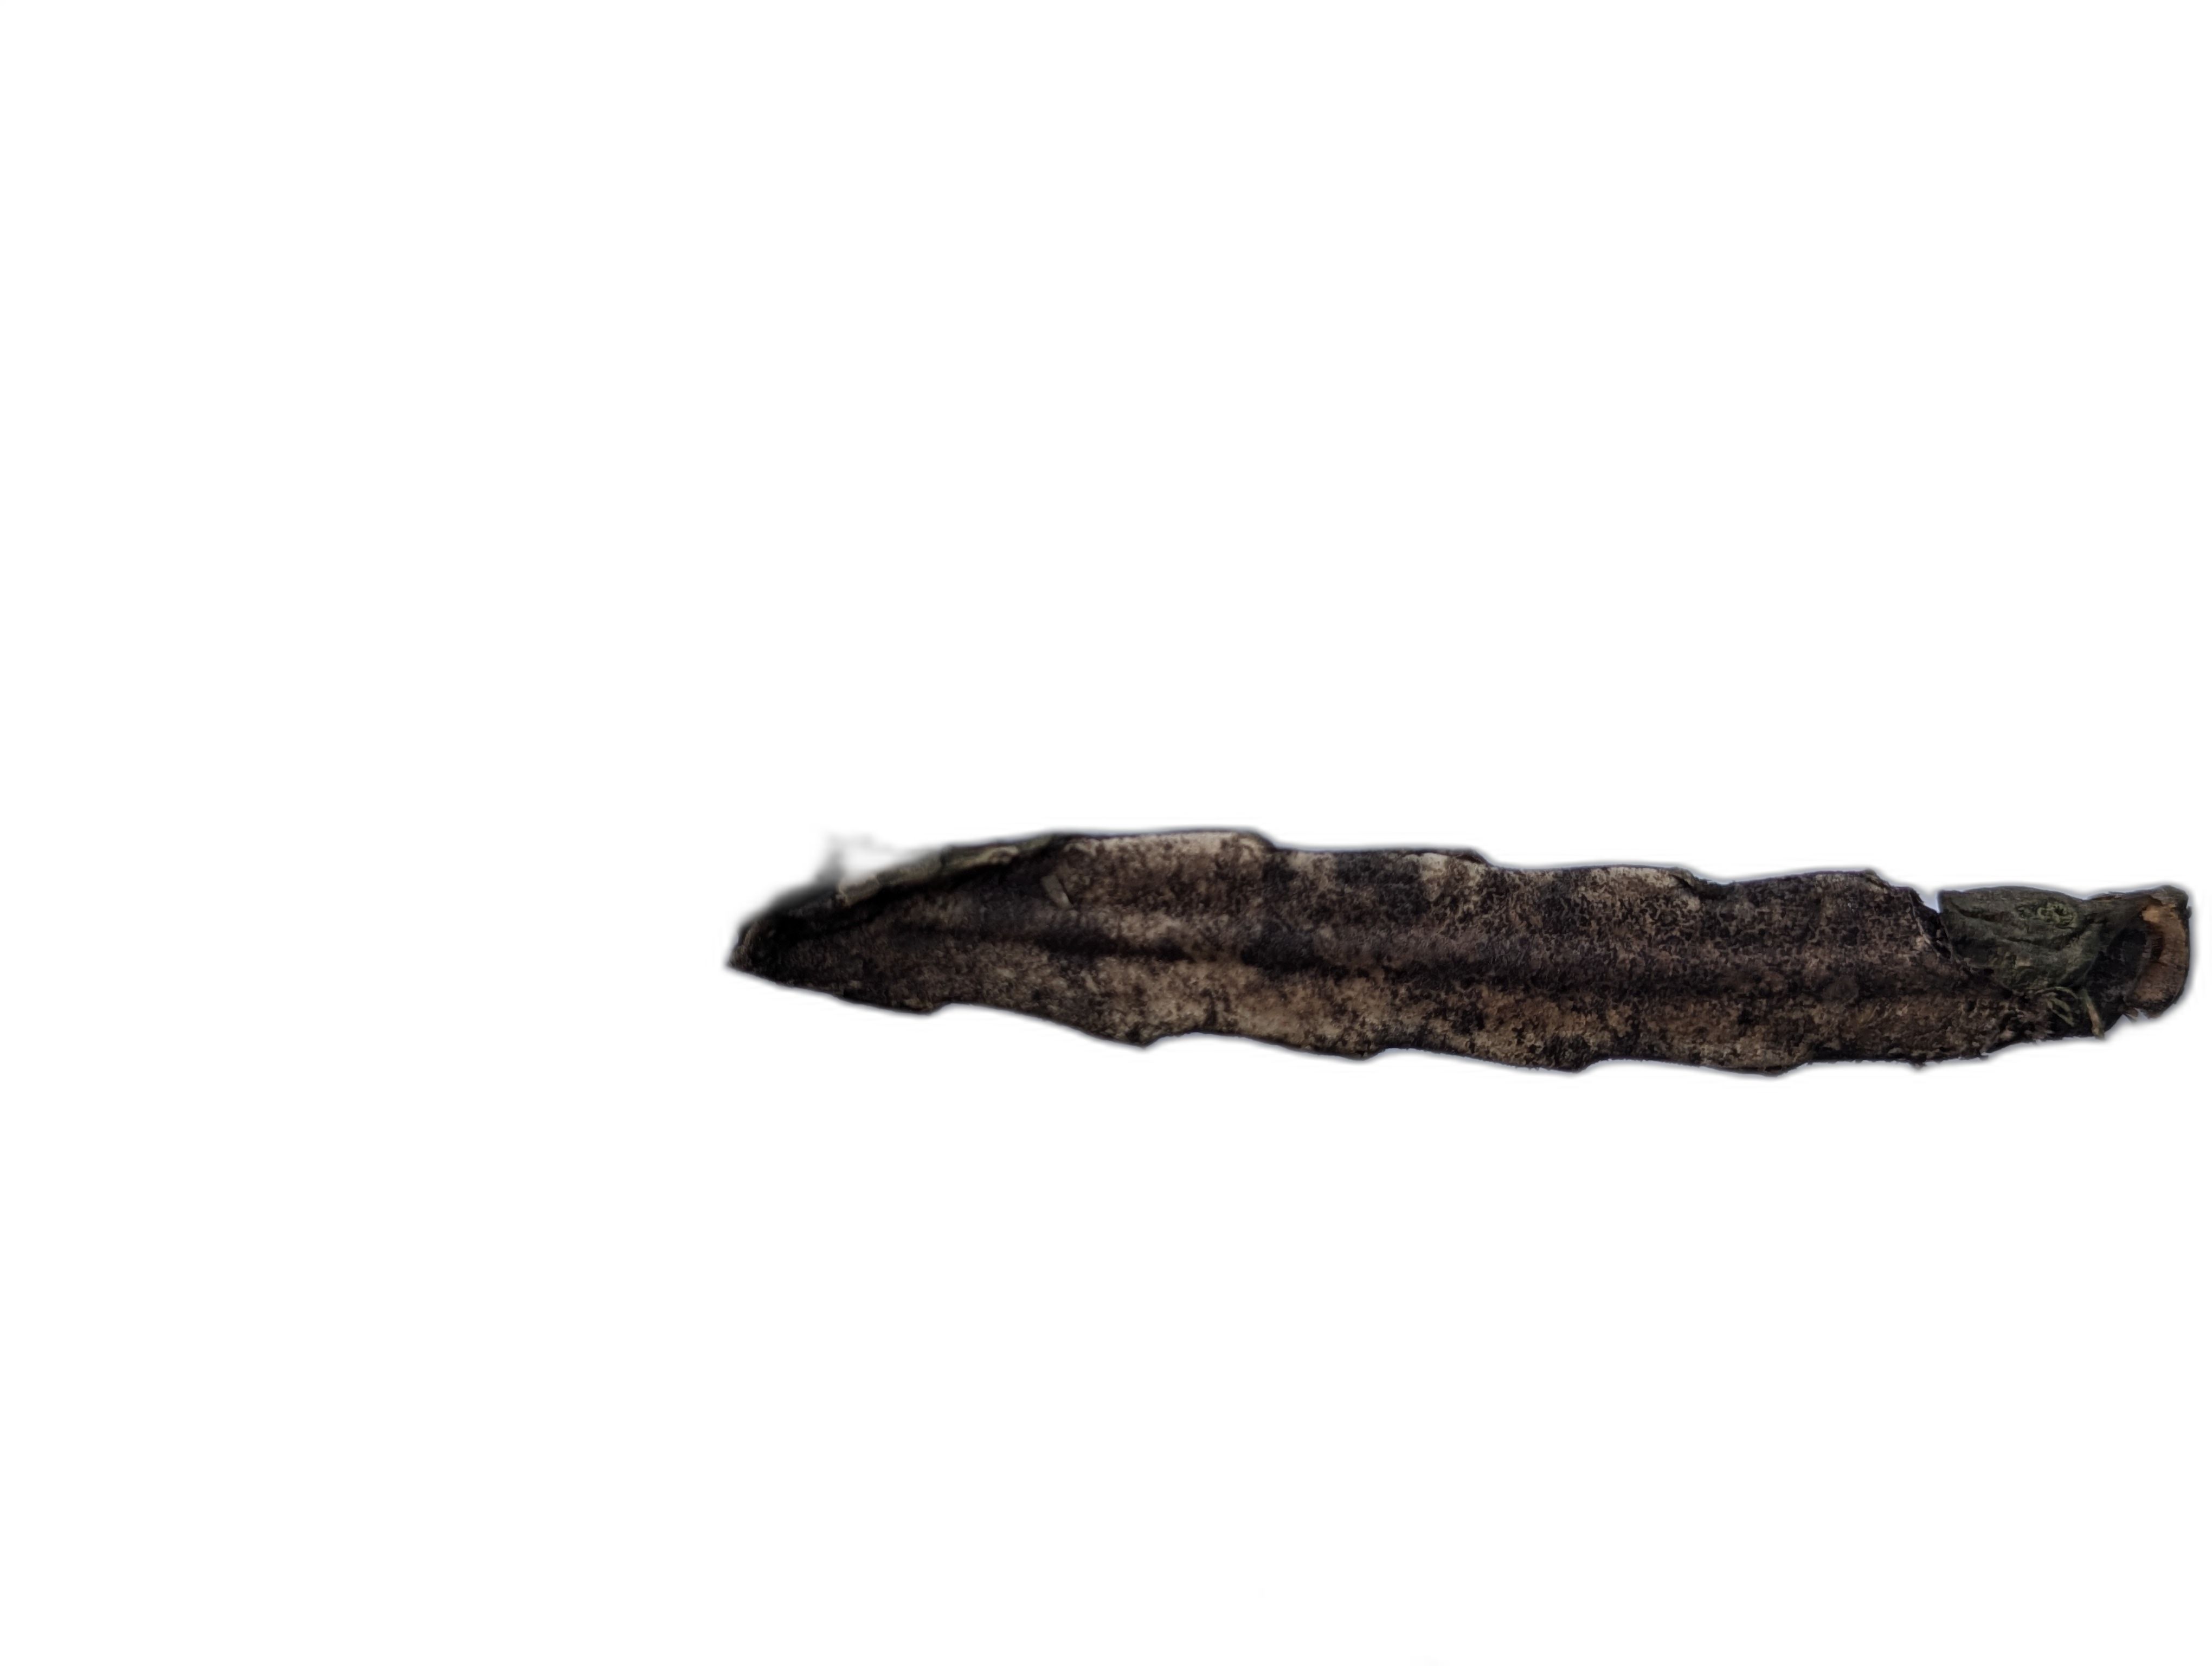
Label: Bad leaf